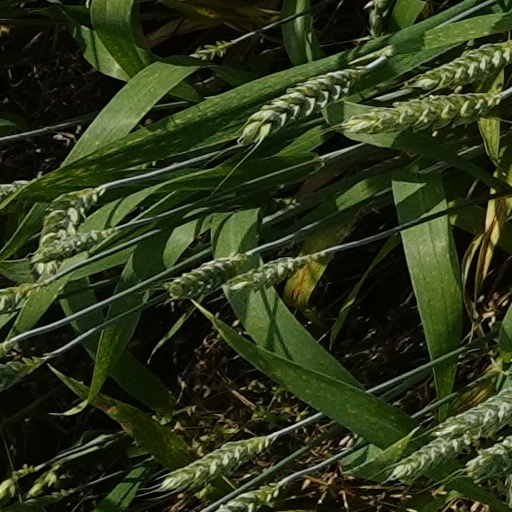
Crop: wheat